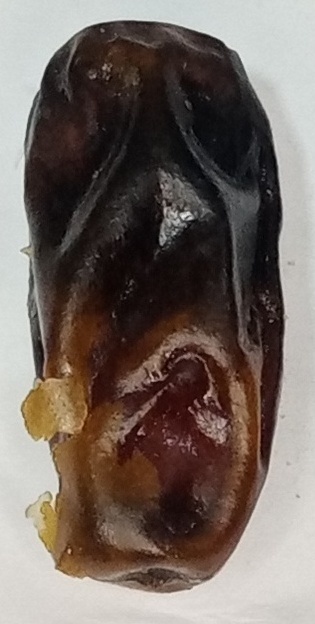
Variety: gajar
Size: medium
Grade: grade-1